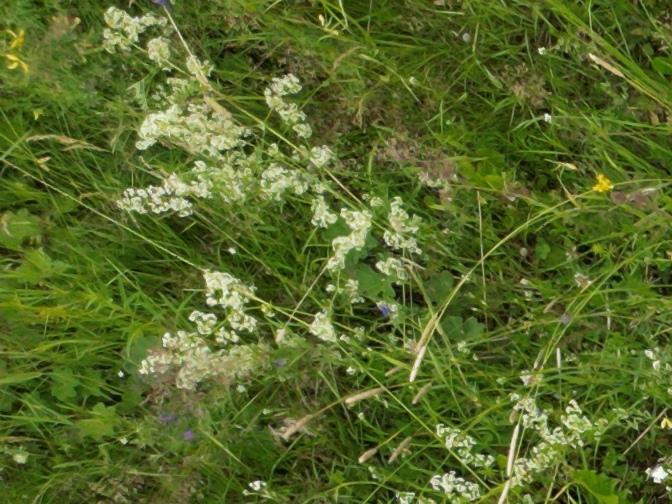
Flowers visible: yarrow flowers, yarrow flowers, yarrow flowers, yarrow flowers, yarrow flowers